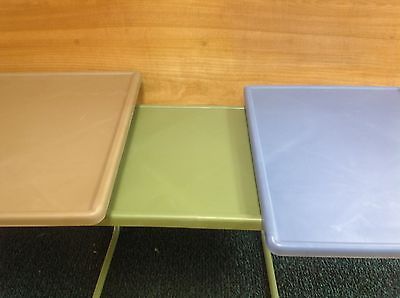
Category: table